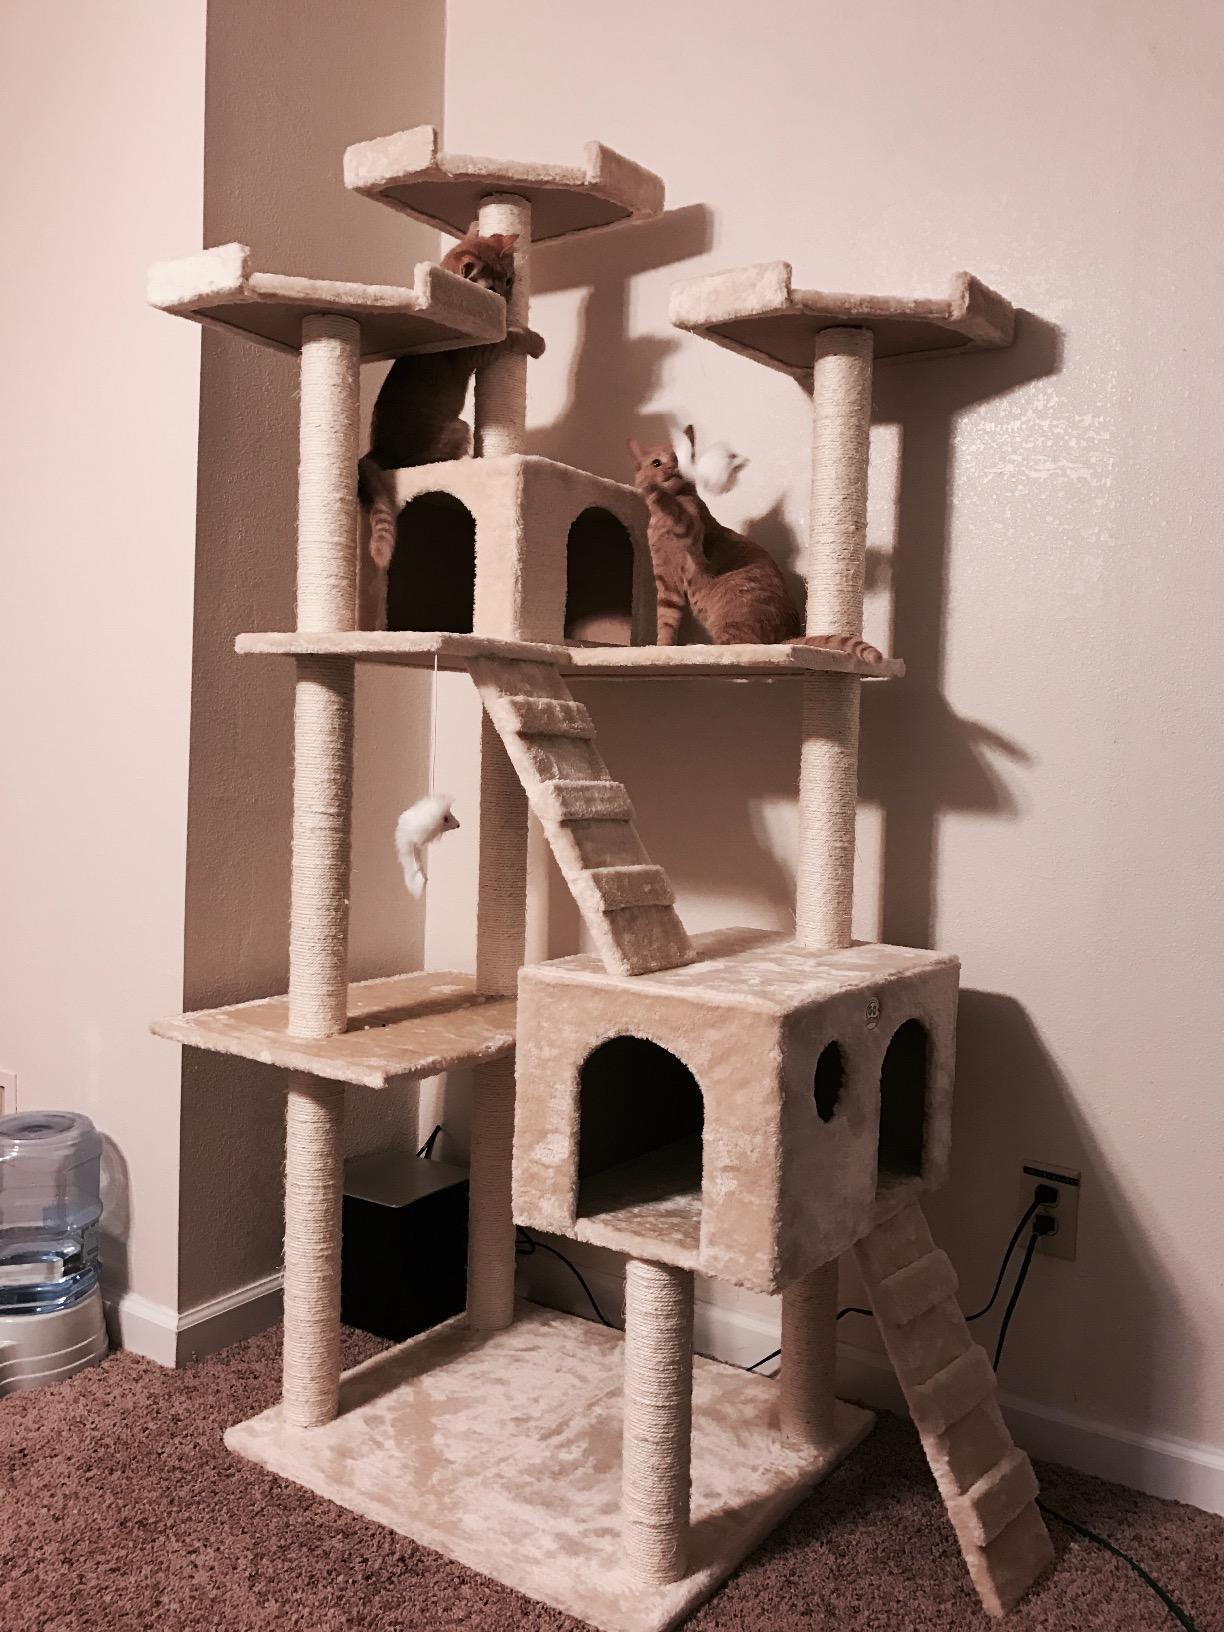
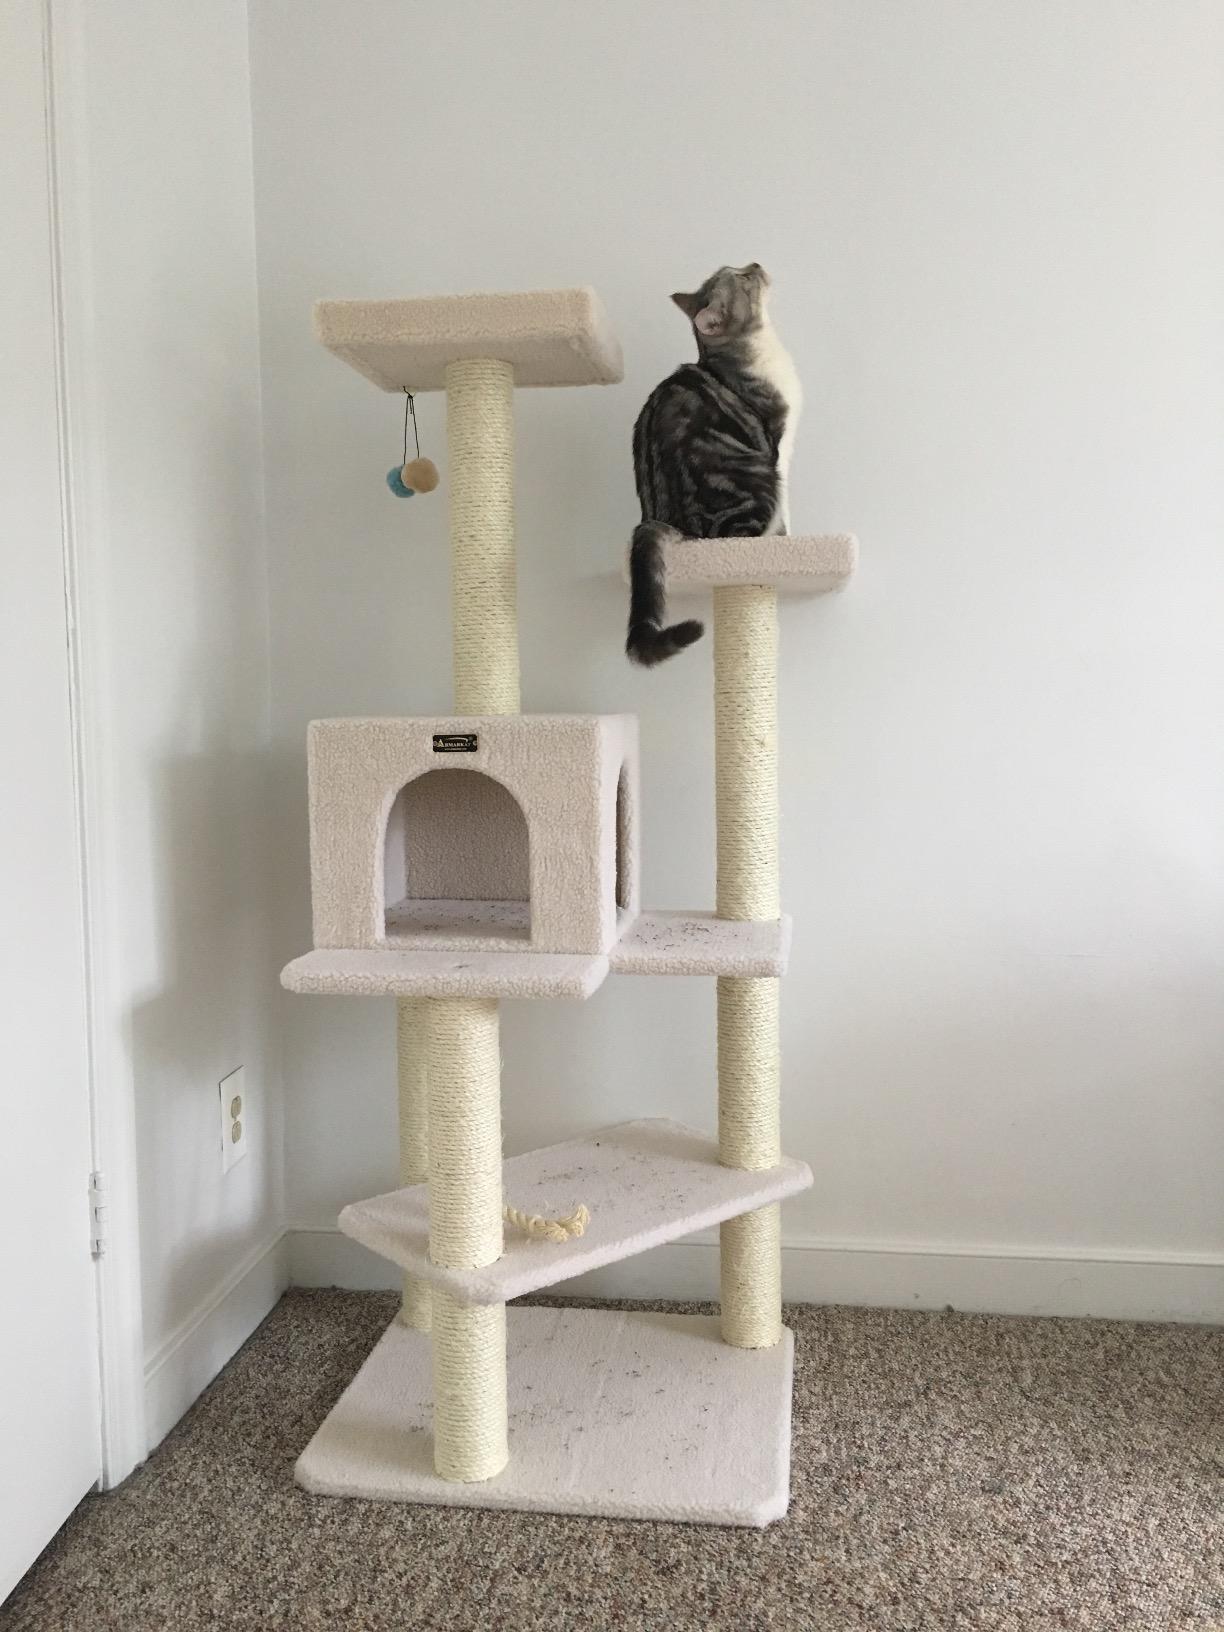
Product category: items_cat tree
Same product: no